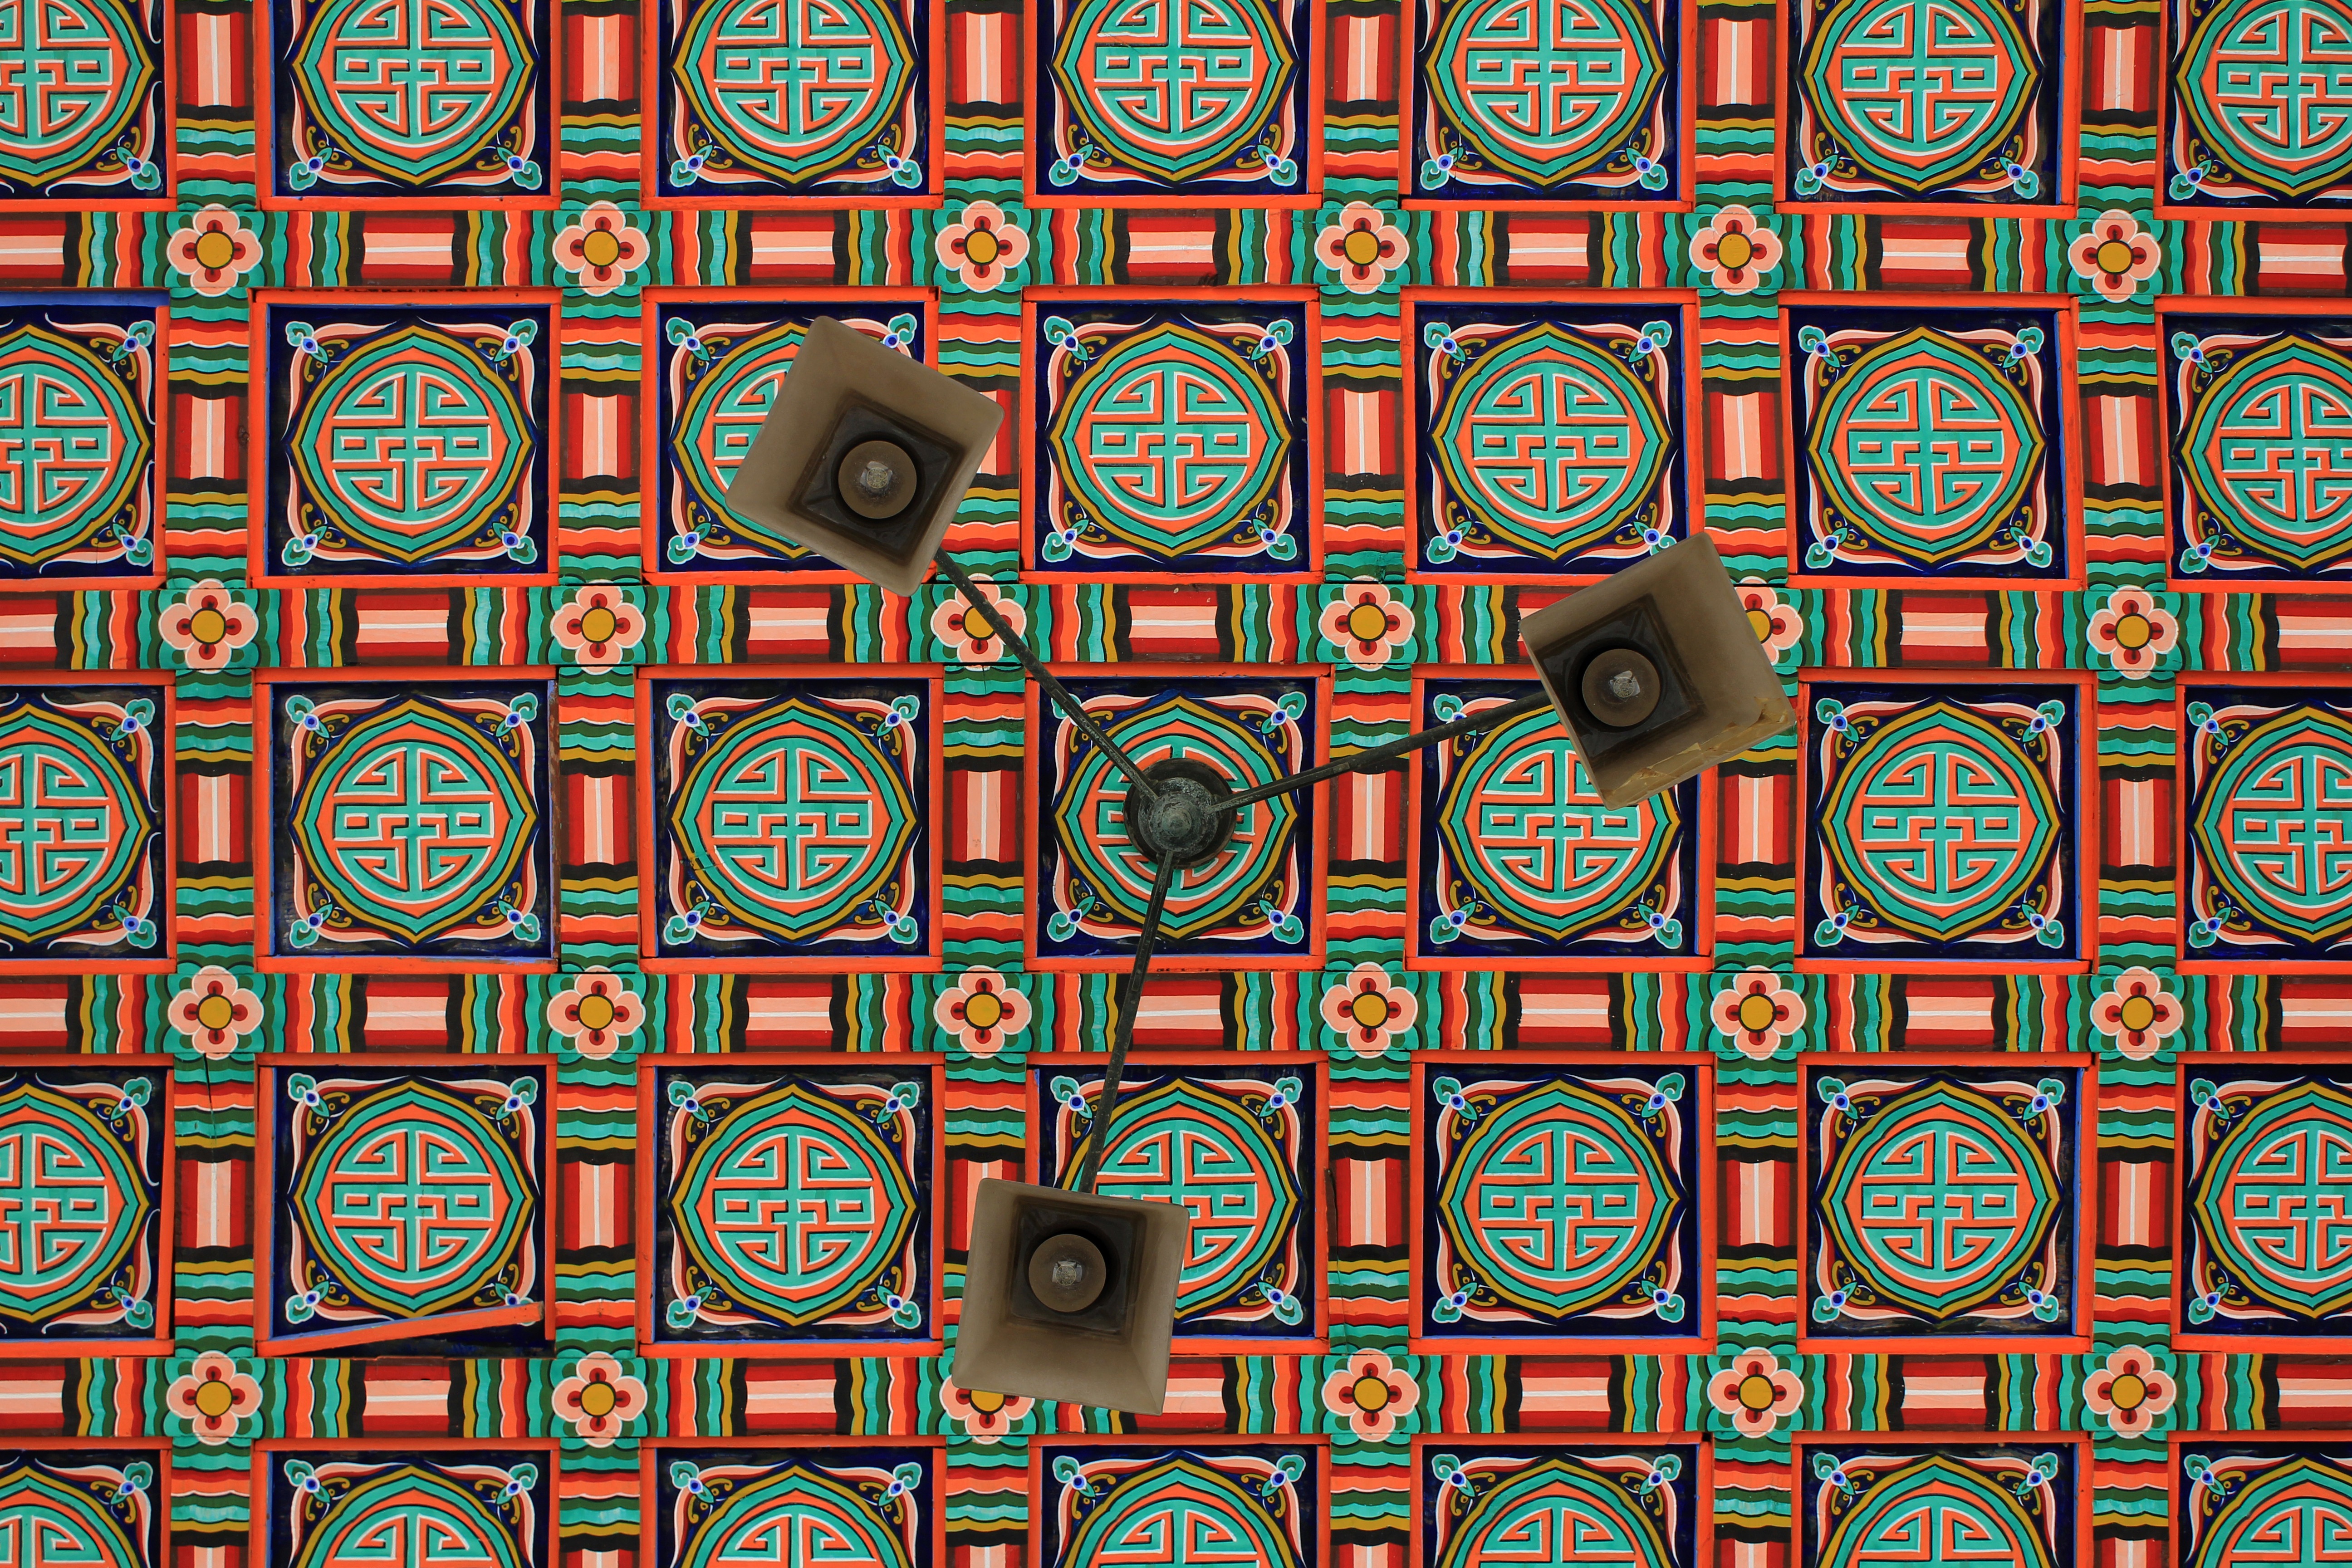
ceiling, pattern, circle, font, art, design, beauty, oriental, screenshot, palaces, republic of korea, flooring, glyph, changdeokgung, orientalism, light fixtures